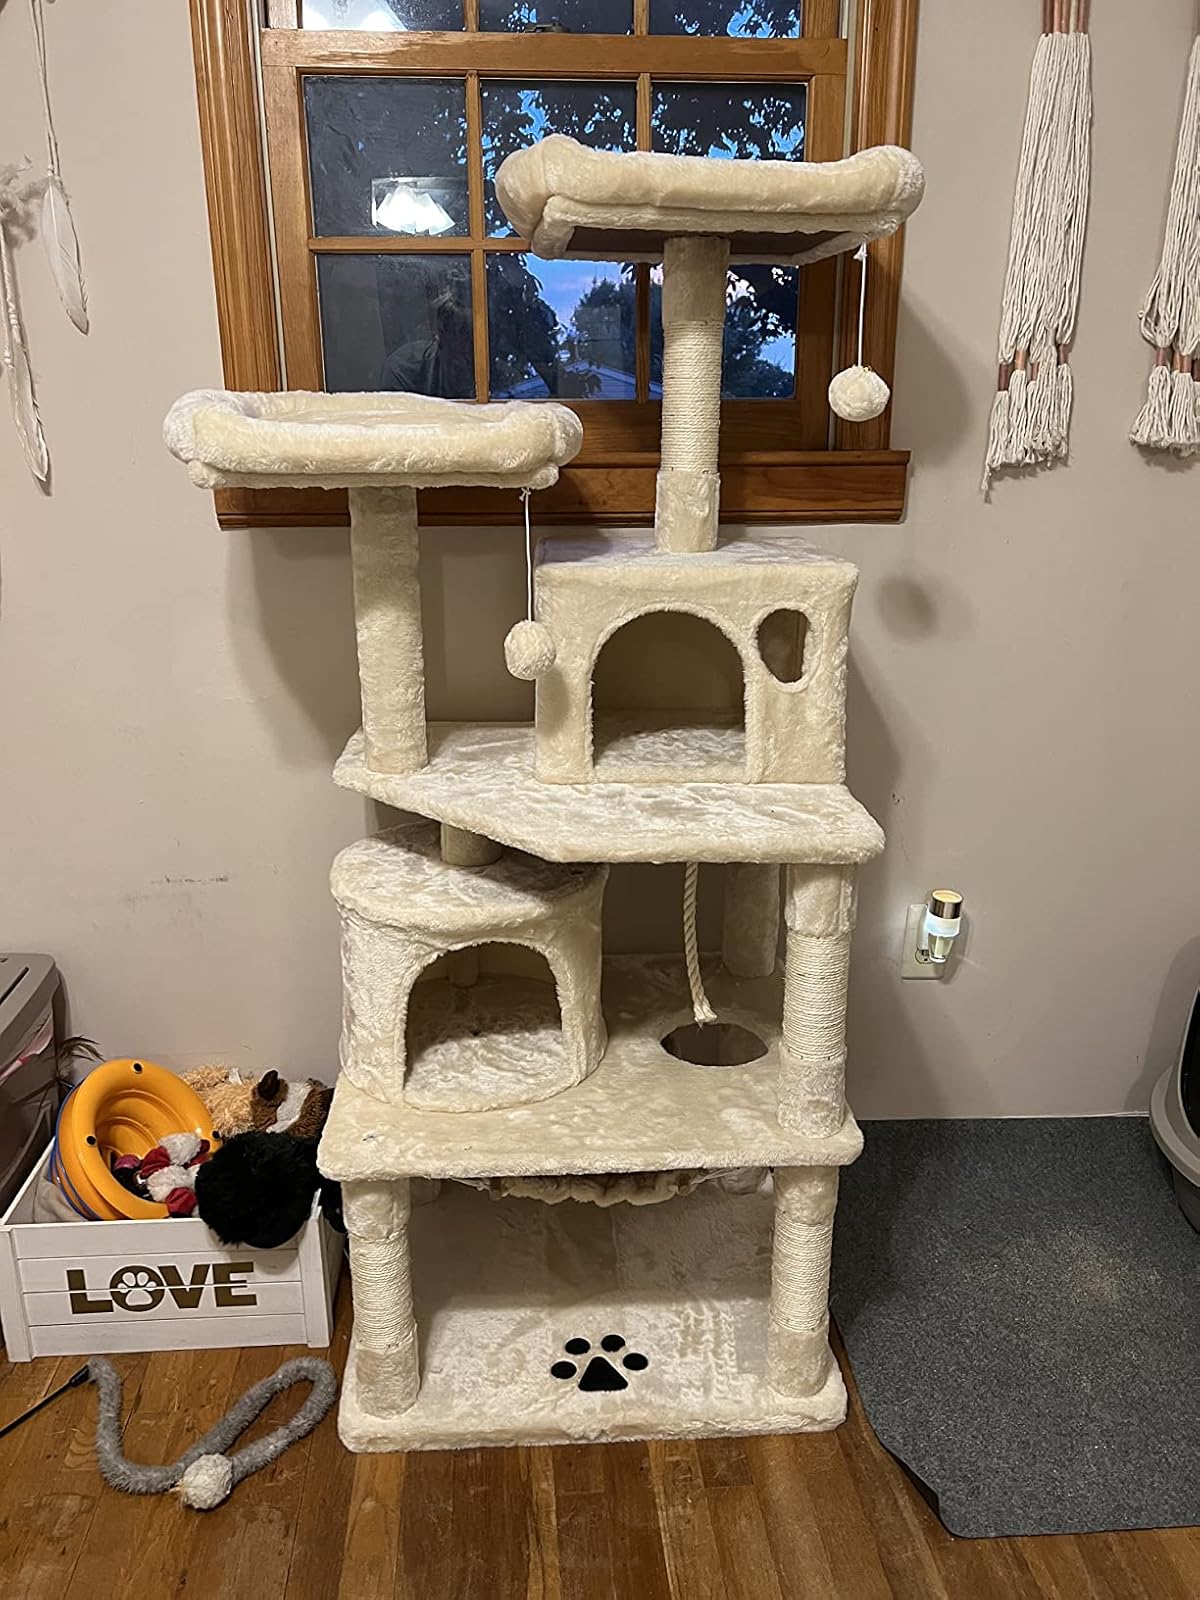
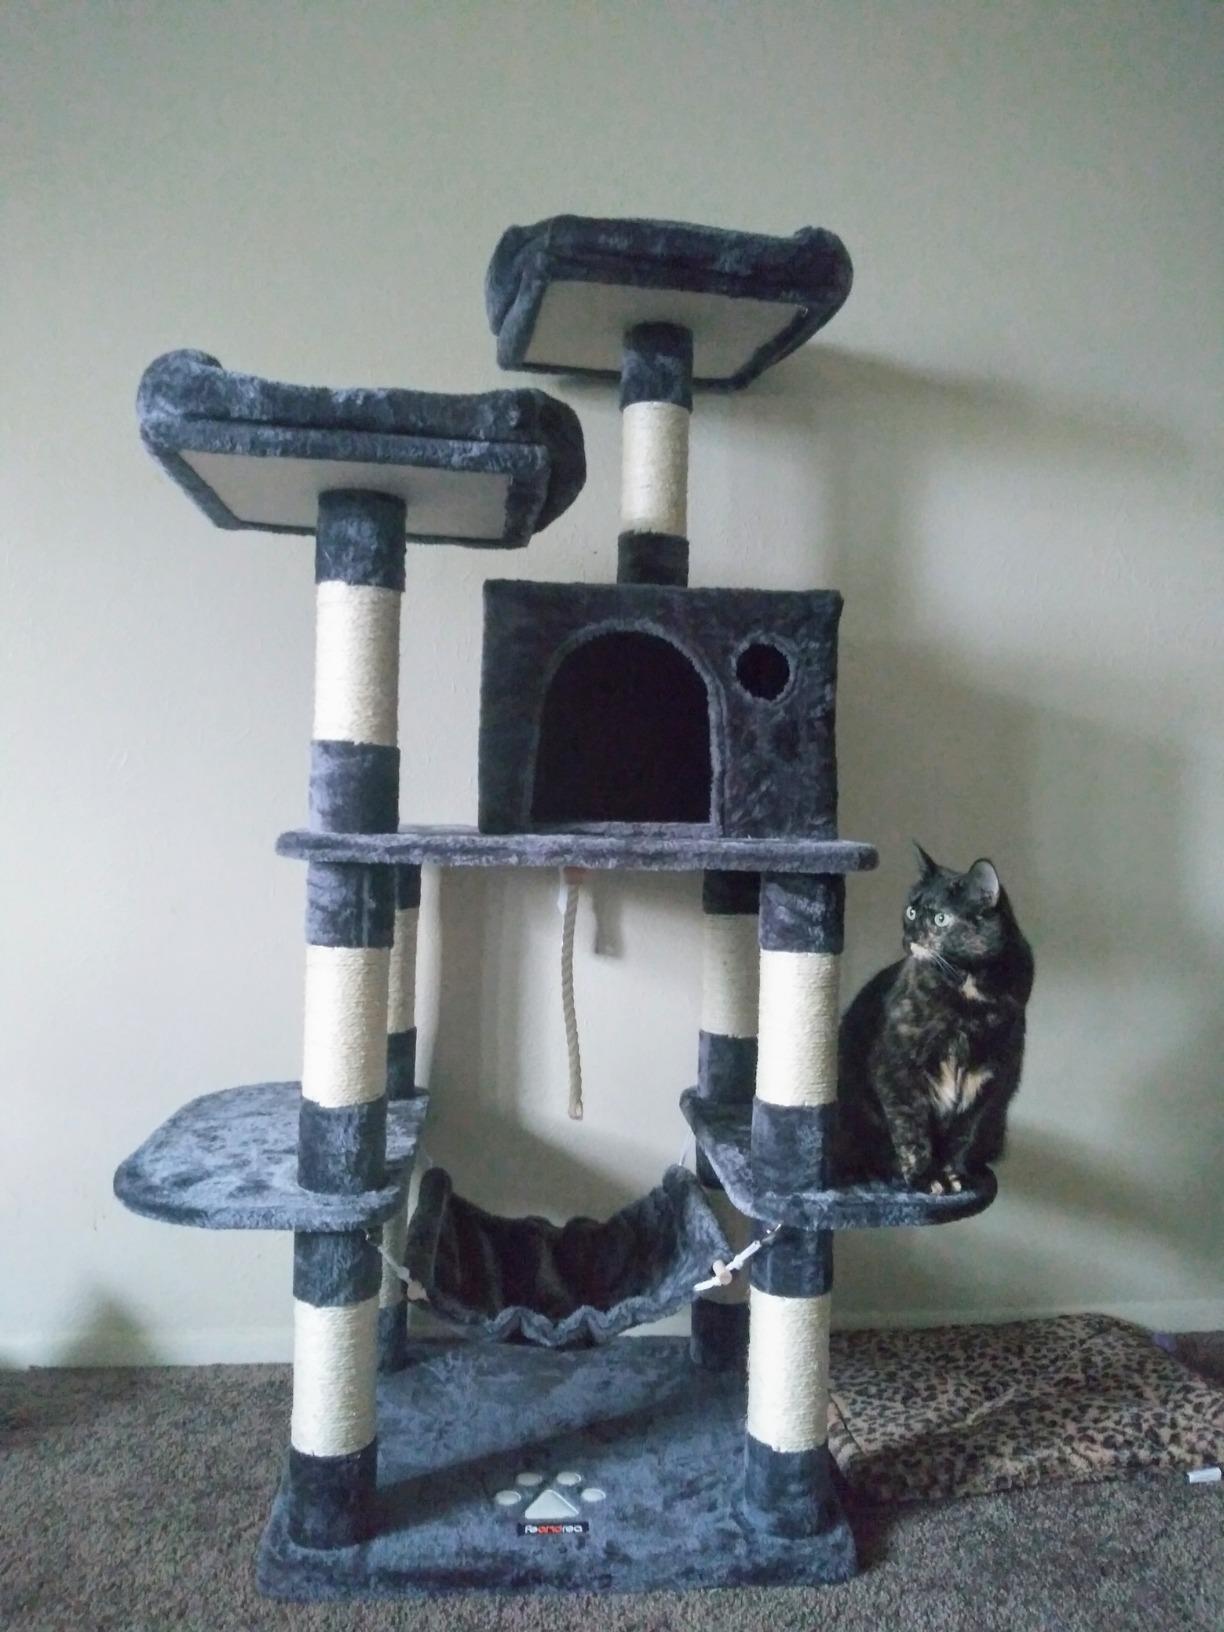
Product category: items_cat tree
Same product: no